Ottó Szász

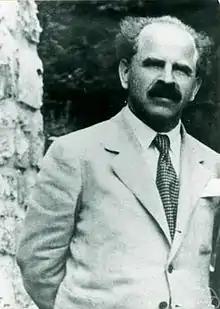

Otto Szász (11 December 1884, Hungary – 19 December 1952, Cincinnati, Ohio) was a Hungarian mathematician who worked on real analysis, in particular on Fourier series. He proved the Müntz–Szász theorem and introduced the Szász–Mirakyan operator. The Hungarian Mathematical and Physical Society awarded him the Julius Kőnig prize in 1939.